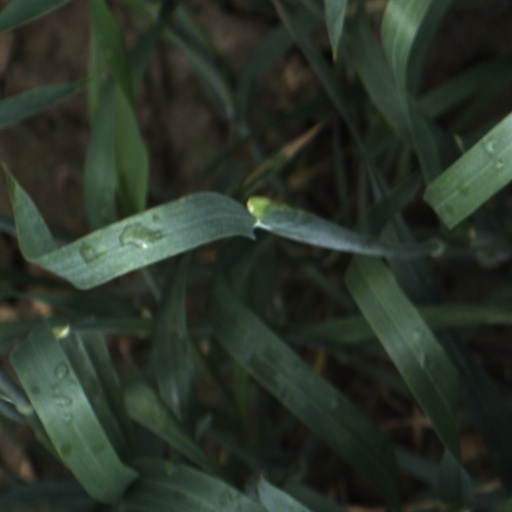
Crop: wheat